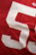
Number: 5